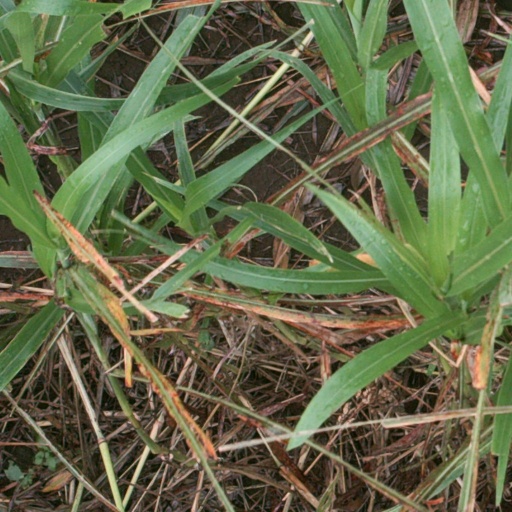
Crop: sorghum